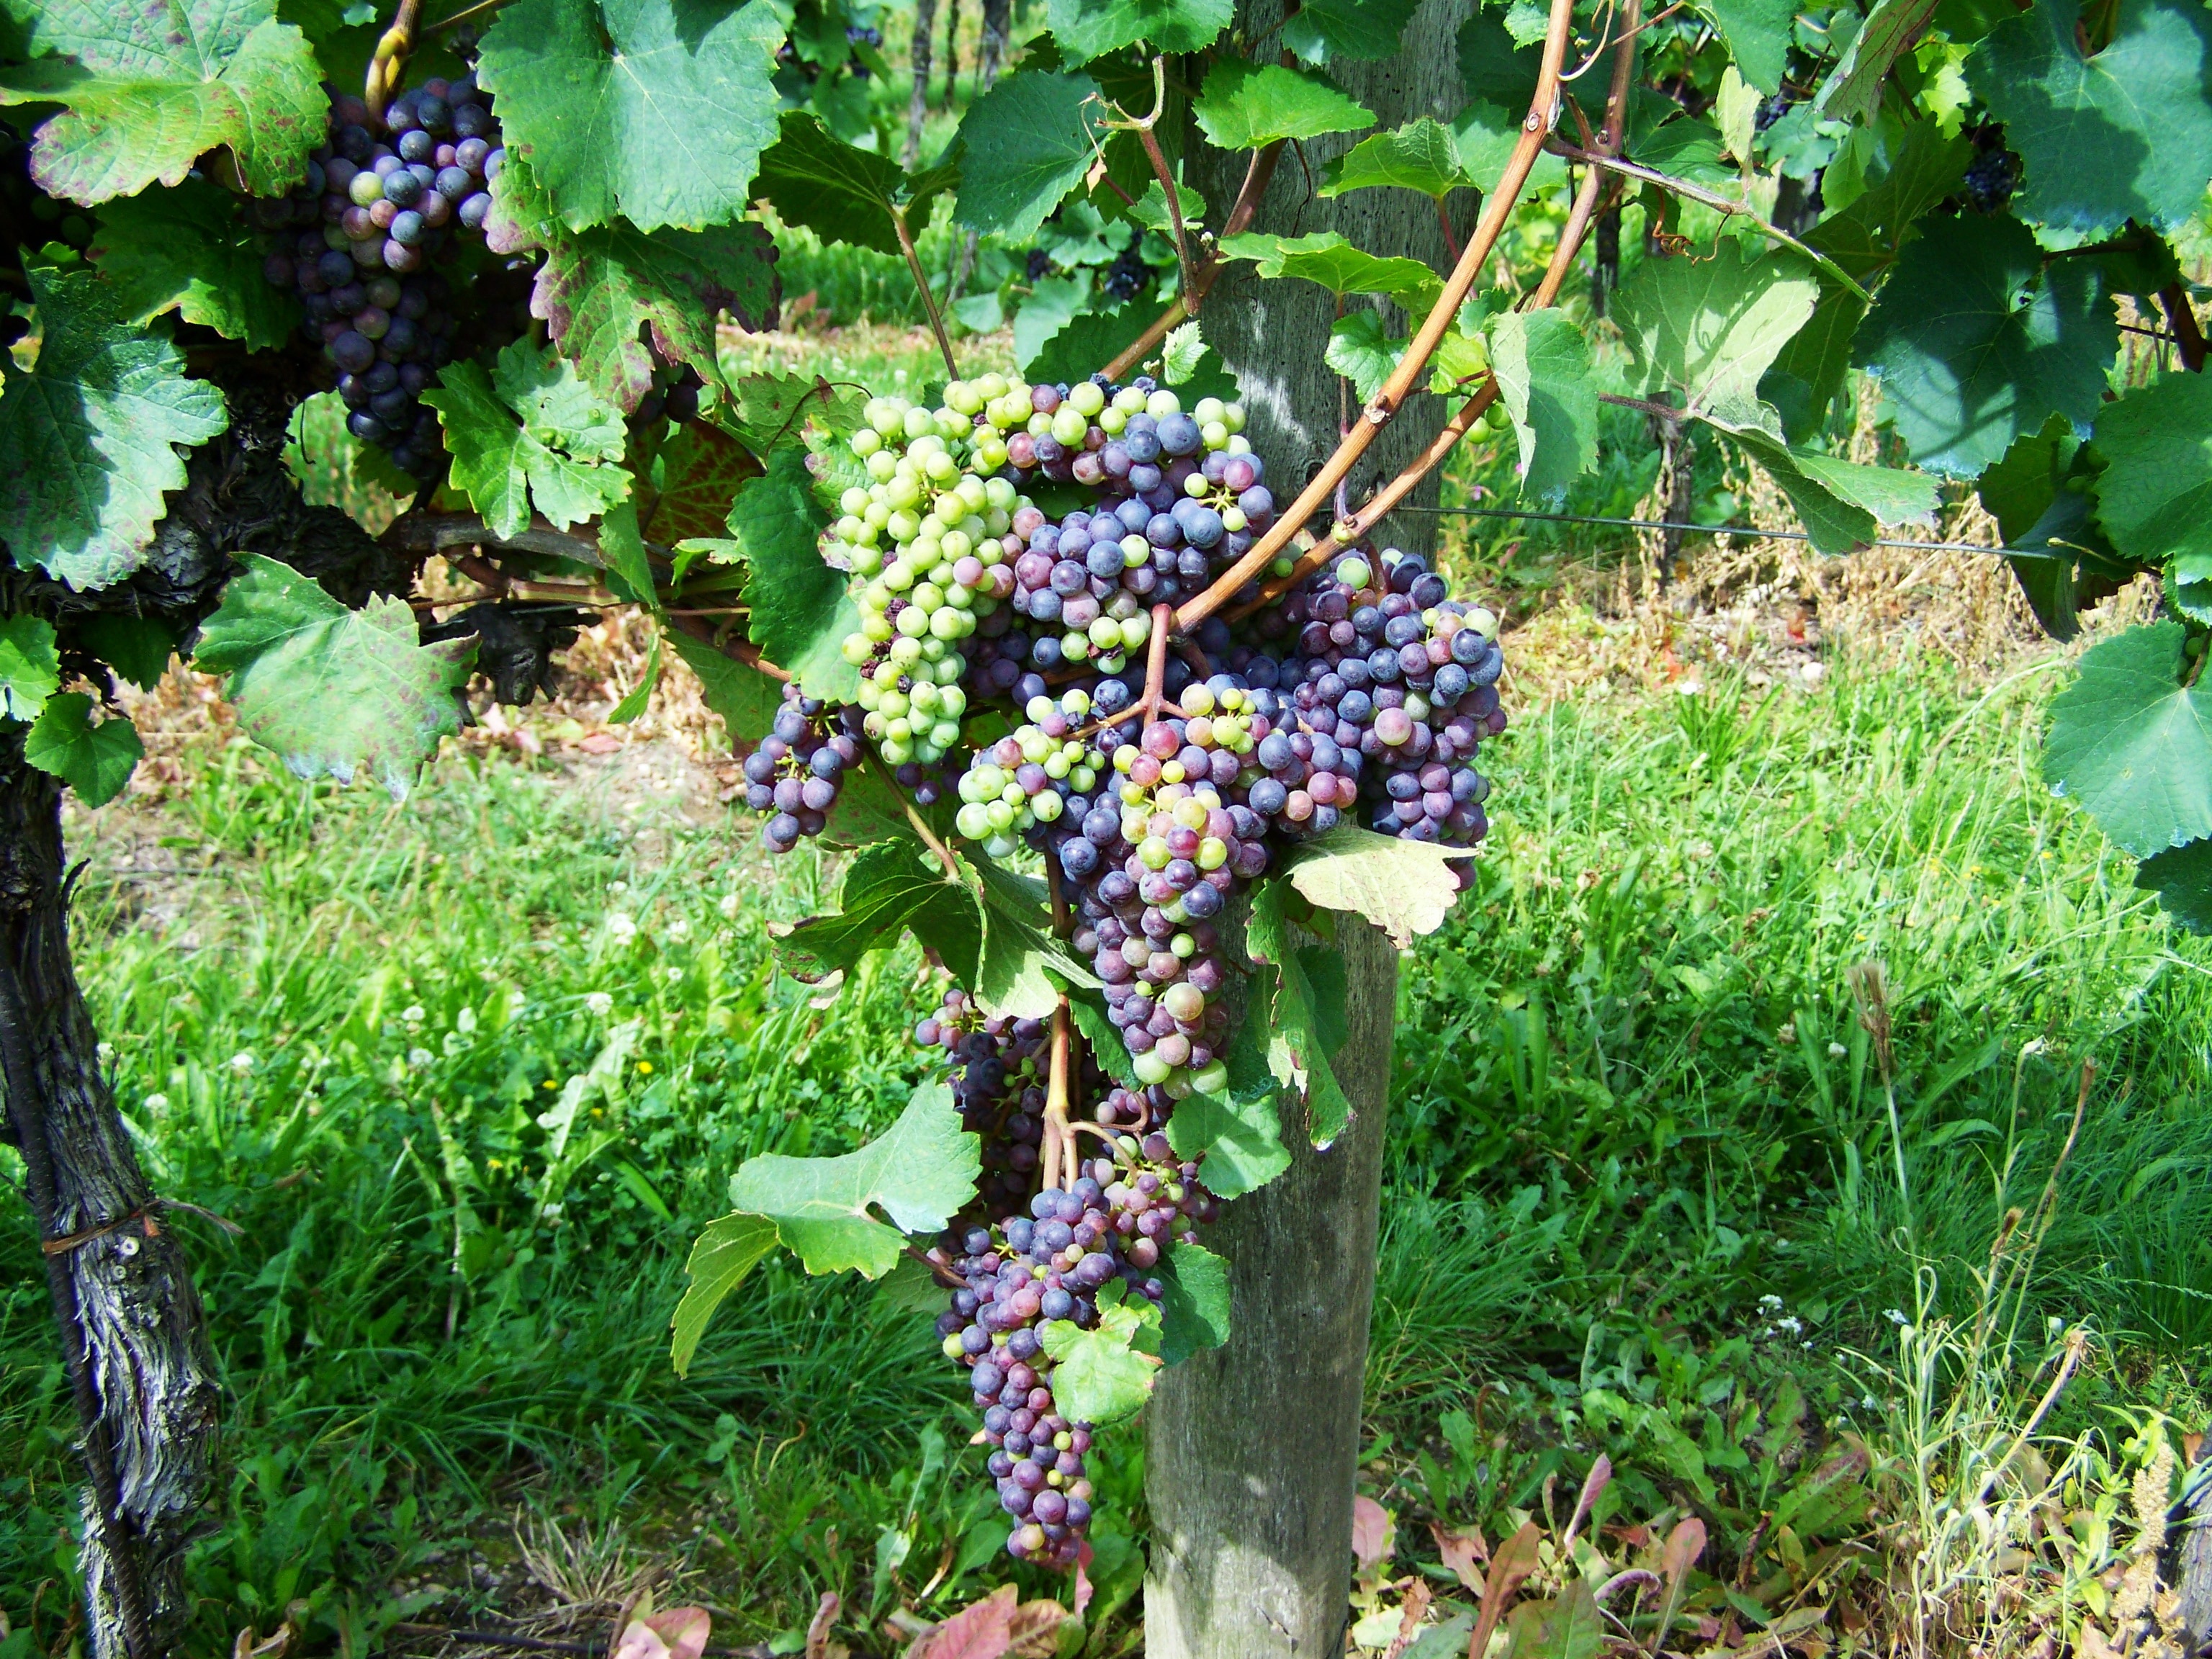
plant, grape, fruit, flower, food, produce, botany, agriculture, garden, shrub, flowering plant, vitis, cluster crop, land plant, grapevine family